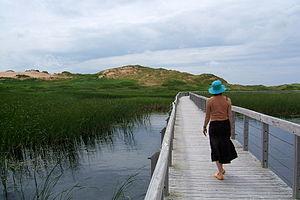
Sentier des dunes de Greenwich au parc national de l'île-du-Prince-Édoouard
Les parcs nationaux du Canada sont constitués de plus de quarante aires protégées, dont 42 parcs nationaux et réserves de parcs nationaux, quatre aires marines nationales de conservation et un site canadien. Le réseau des parcs nationaux comprend 167 lieux historiques nationaux, qui, comme les parcs, sont gérés par Parcs Canada.
Le parc national de l'Île-du-Prince-Édouard est un petit parc national du Canada situé dans le Nord de l'île homonyme. Le parc a une superficie de 27 km².
L’Île-du-Prince-Édouard ou l’Î.-P.-É., anciennement Isle Saint-Jean du temps de la Nouvelle-France, est la plus petite des provinces du Canada en superficie et en population. En 1864, l'Île-du-Prince-Édouard a accueilli la Conférence de Charlottetown qui a mené à la Confédération du Canada en 1867. Néanmoins, elle n'est devenue une province canadienne qu'en 1873. Au recensement de 2016, on y a dénombré une population de 142 907 habitants. Avec 24,7 habitants par kilomètre carré, c'est la province canadienne la plus densément peuplée.